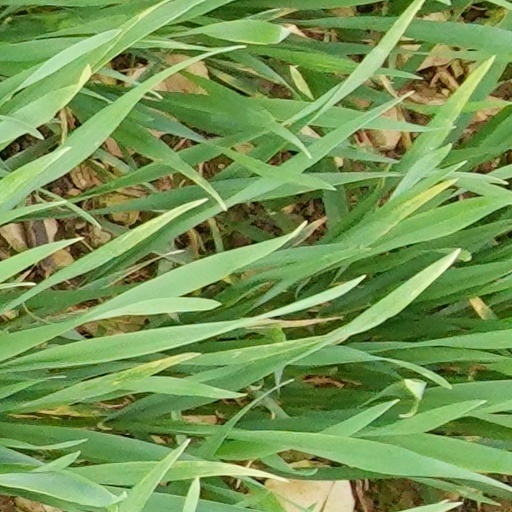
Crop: wheat